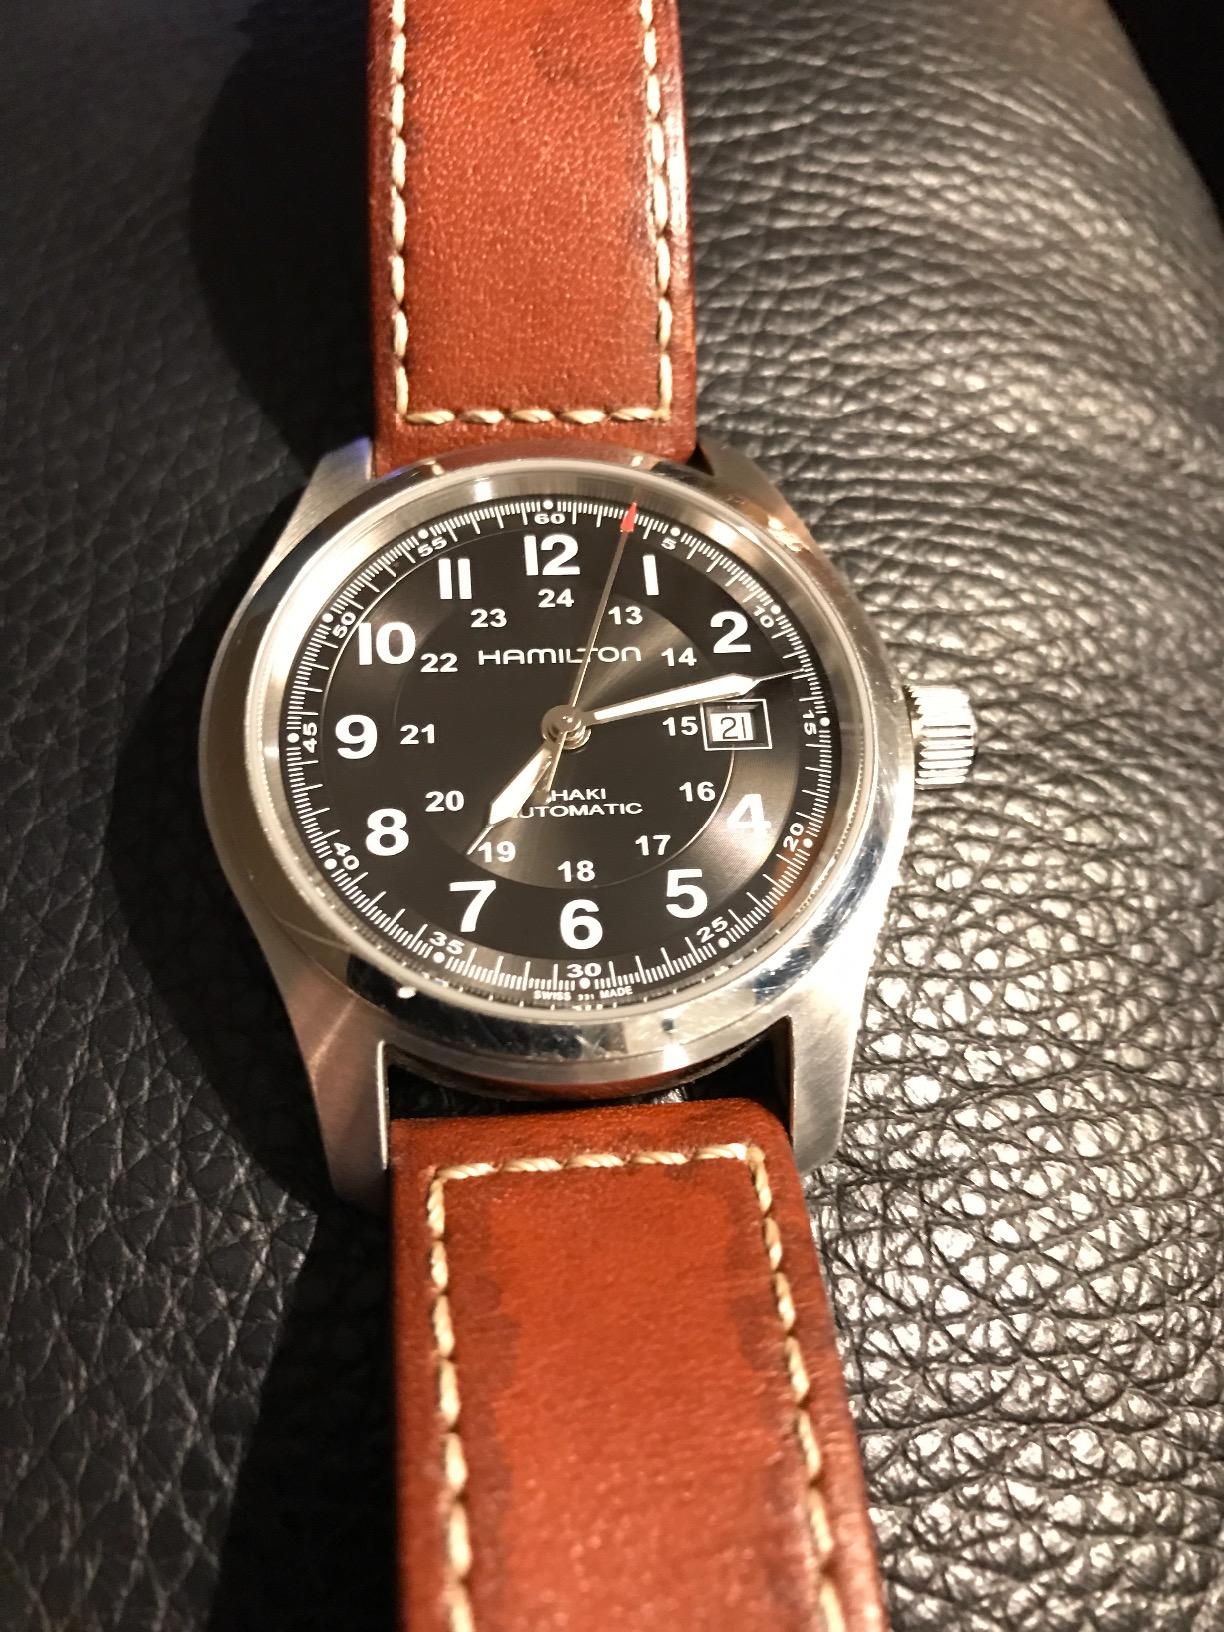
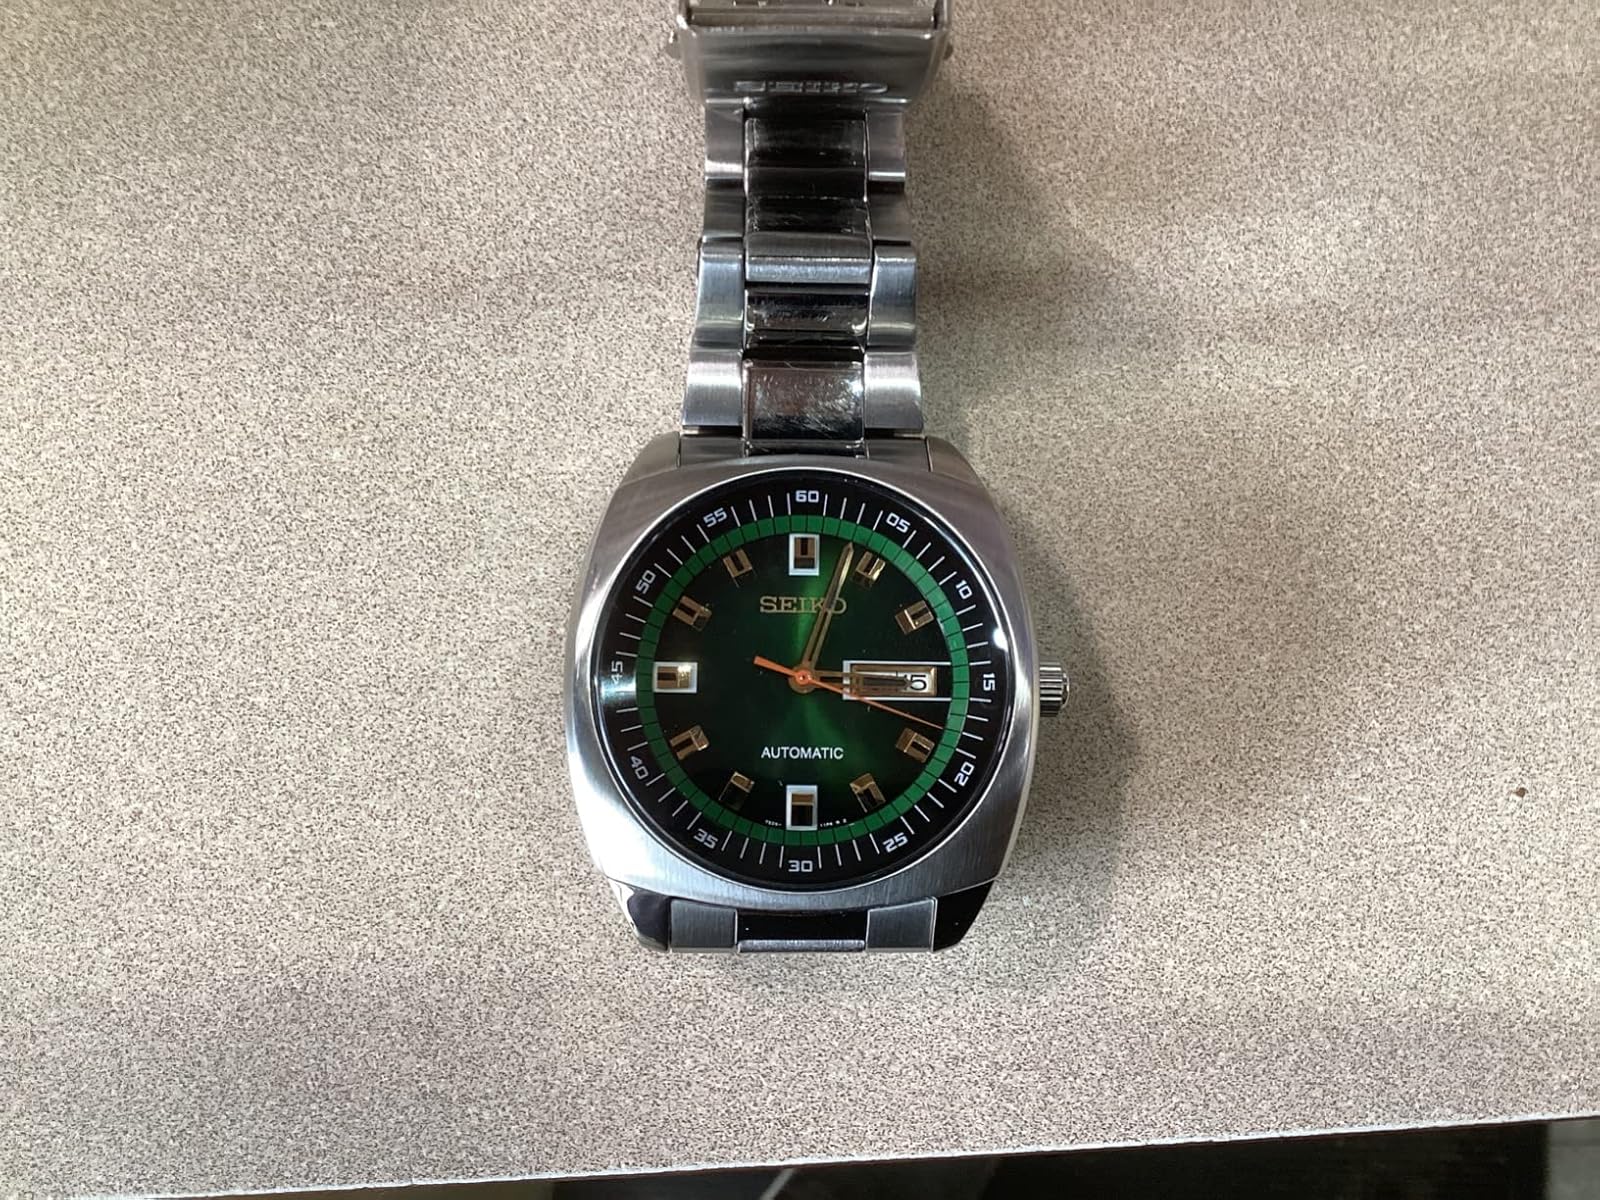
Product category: accessories_watch
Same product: no